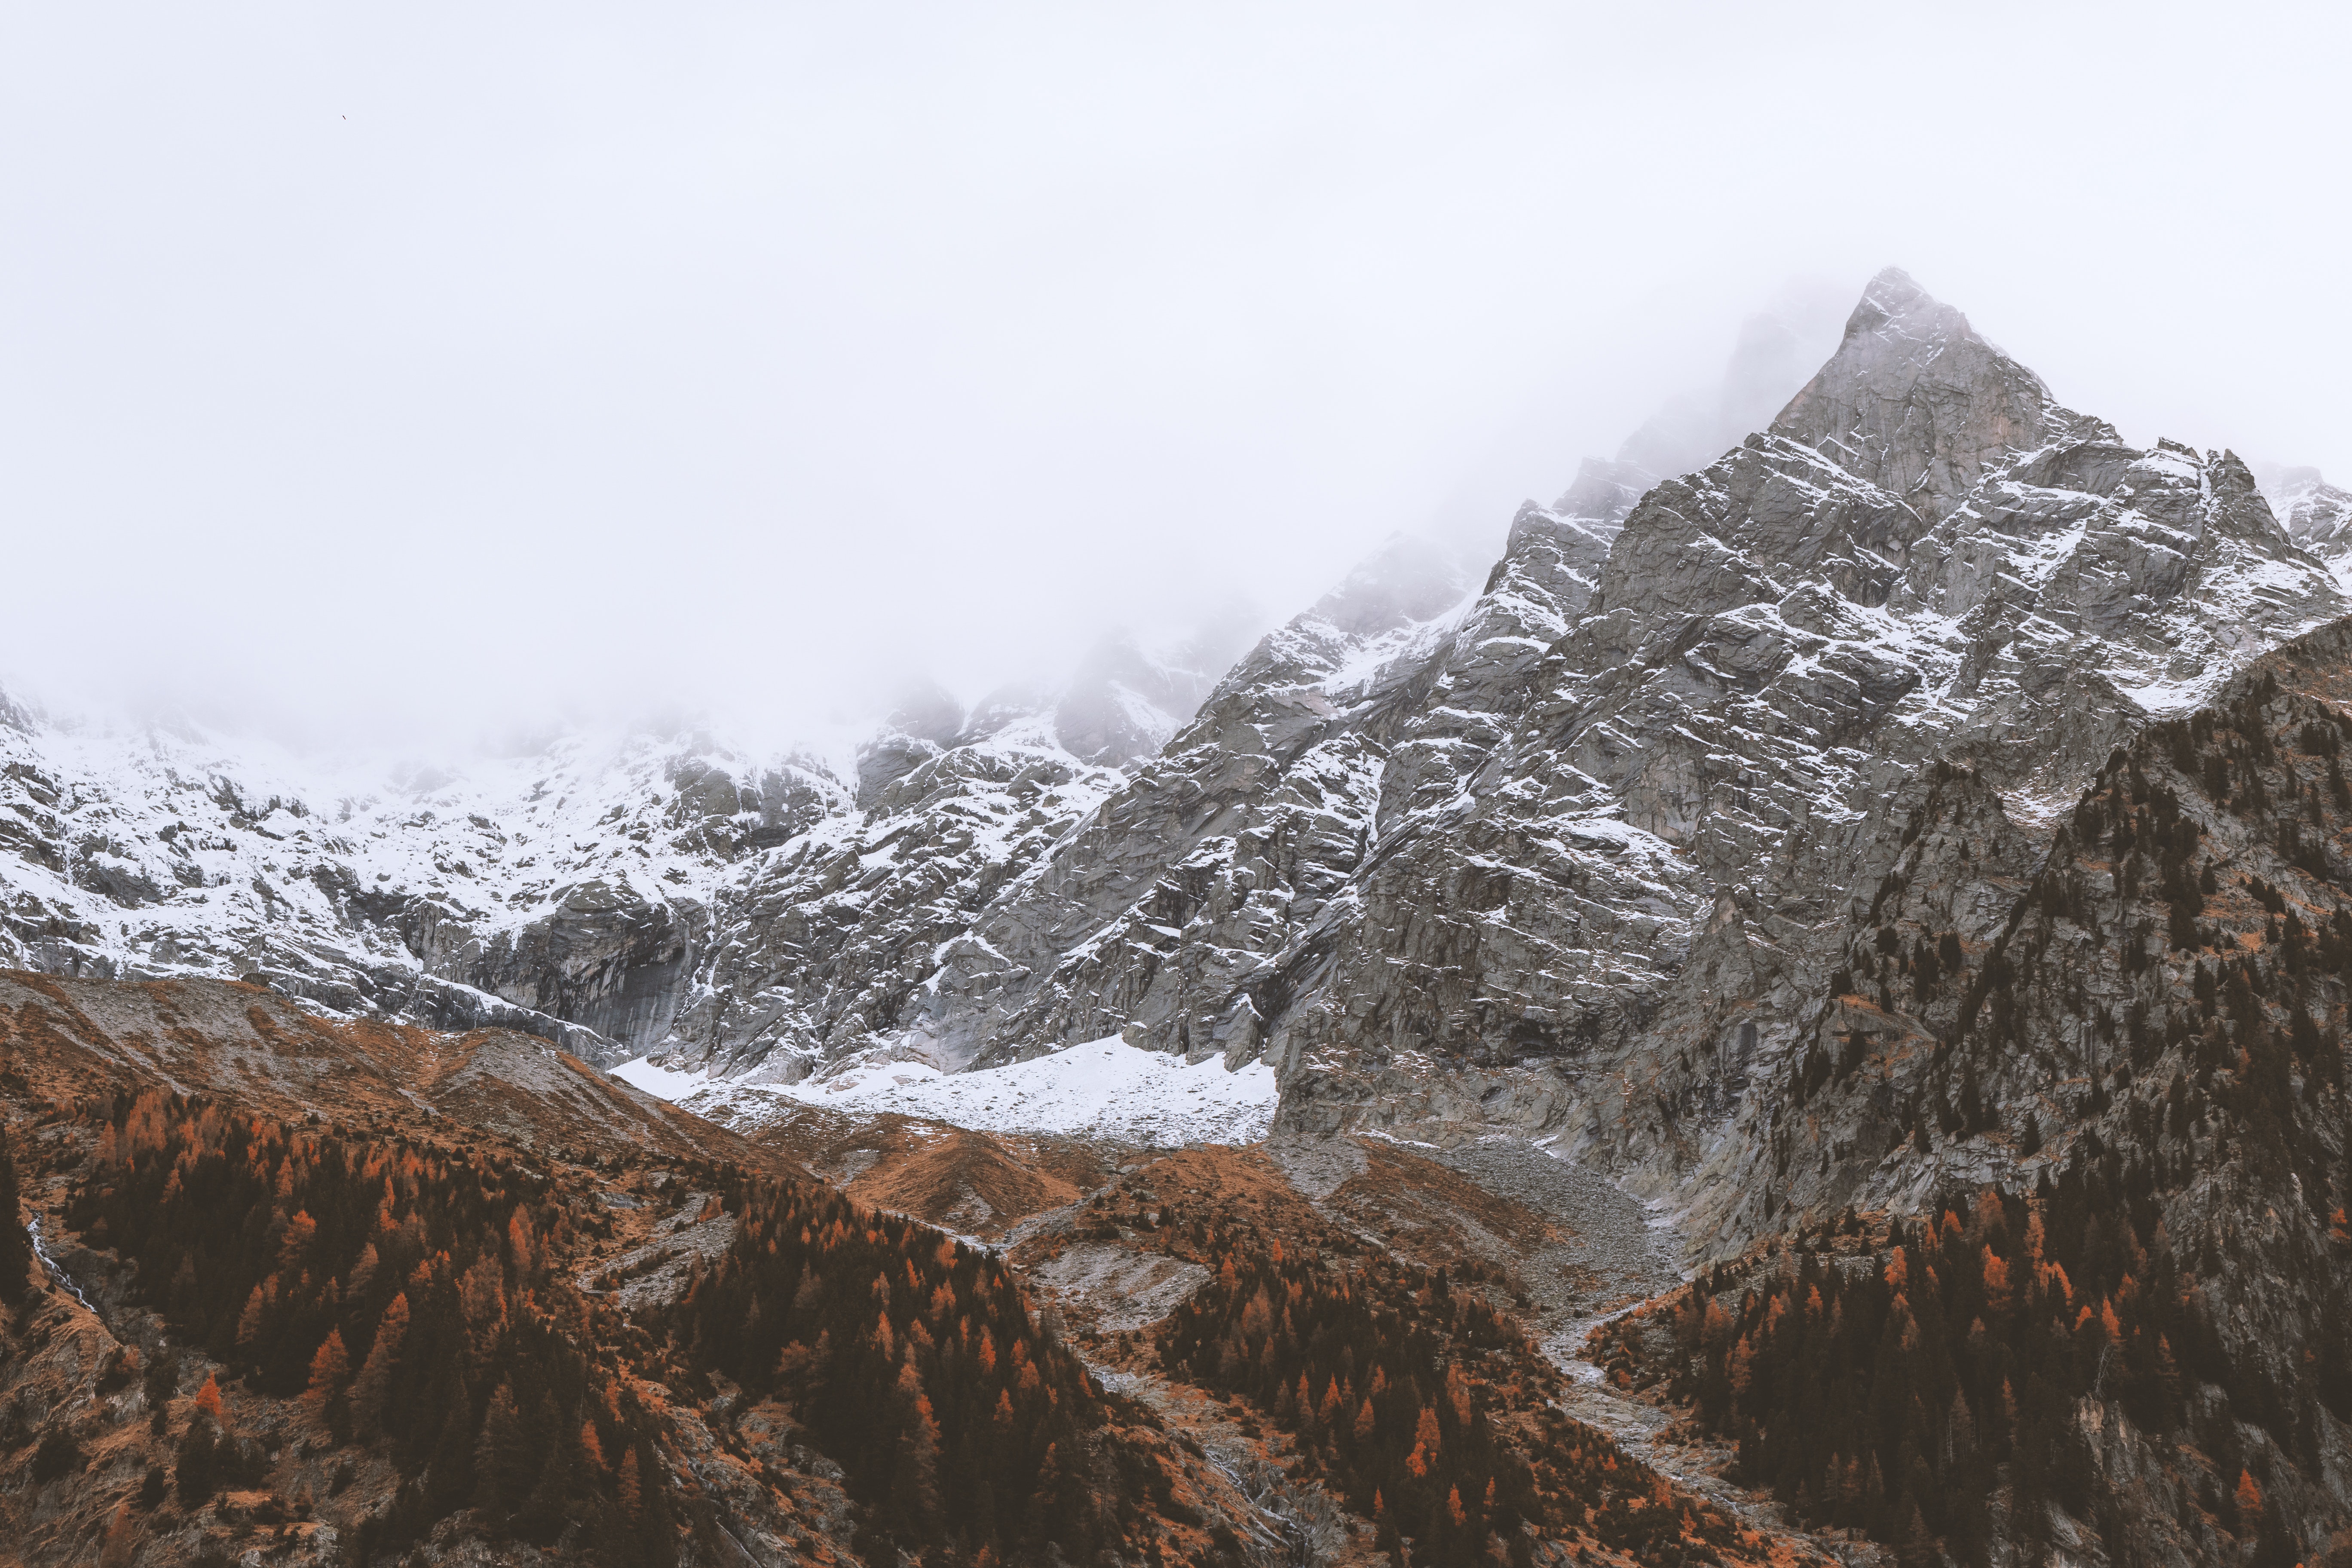
mountainous landforms, mountain, mountain range, atmospheric phenomenon, ridge, highland, geological phenomenon, glacial landform, massif, alps, summit, hill, sky, hill station, fell, rock, geology, terrain, ar te, snow, cirque, valley, landscape, winter, slope, glacier, formation, moraine, cliff, ice